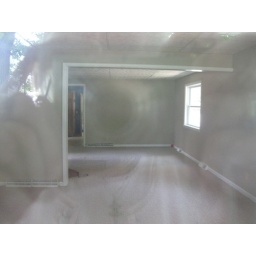
Peeking into the living room window of our old house in Lake City.